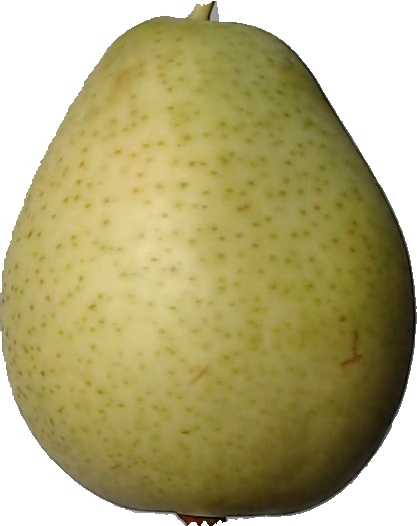
Label: pear_1